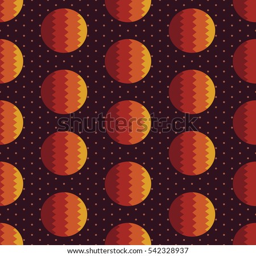
seamless pattern with a zigzag line inside the circle .